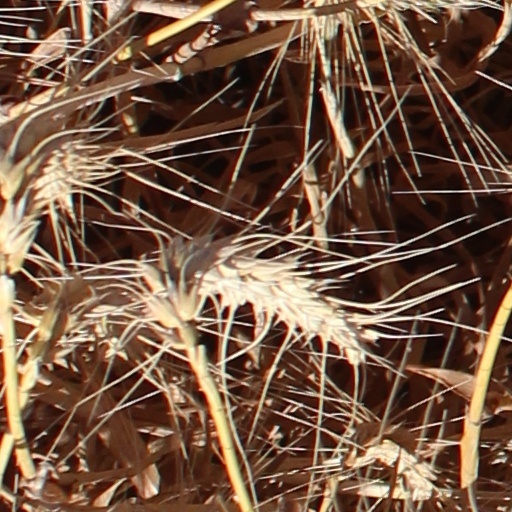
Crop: wheat